Walter Lang

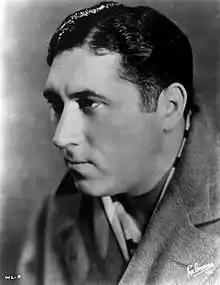

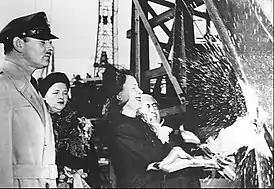
At christening of the ship S. S. Carole Lombard (1944). Lang's wife Madalynne Field, a former actress, is second from left. Also in photo (L-R) are Clark Gable, actress Irene Dunne, and Louis B. Mayer

Walter Lang was born in Tennessee. As a young man he went to New York City where he found clerical work at a film production company. The business piqued his artistic instincts and he began learning the various facets of filmmaking and eventually worked as an assistant director. However, Lang also had ambitions to be a painter and left the United States for a time to join the great gathering of artists and writers in the Montparnasse Quarter of Paris, France. Things did not work out as Lang hoped and he eventually returned home and to the film business.